Athenian Treasury

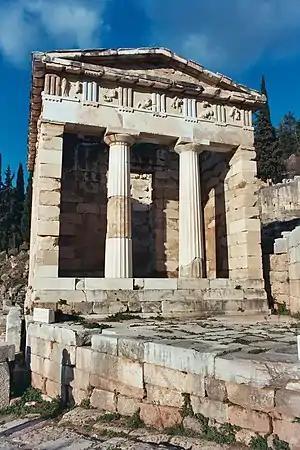

The Athenian Treasury (Greek: Θησαυρός των Αθηναίων) at Delphi was constructed by the Athenians to house dedications and votive offerings made by their city and citizens to the sanctuary of Apollo. The entire treasury including its sculptural decoration is built of Parian marble. The date of construction is disputed, and scholarly opinions range from 510 to 480 BCE. It is located directly below the Temple of Apollo along the Sacred Way for all visitors to view the Athenian treasury on the way up to the sanctuary.